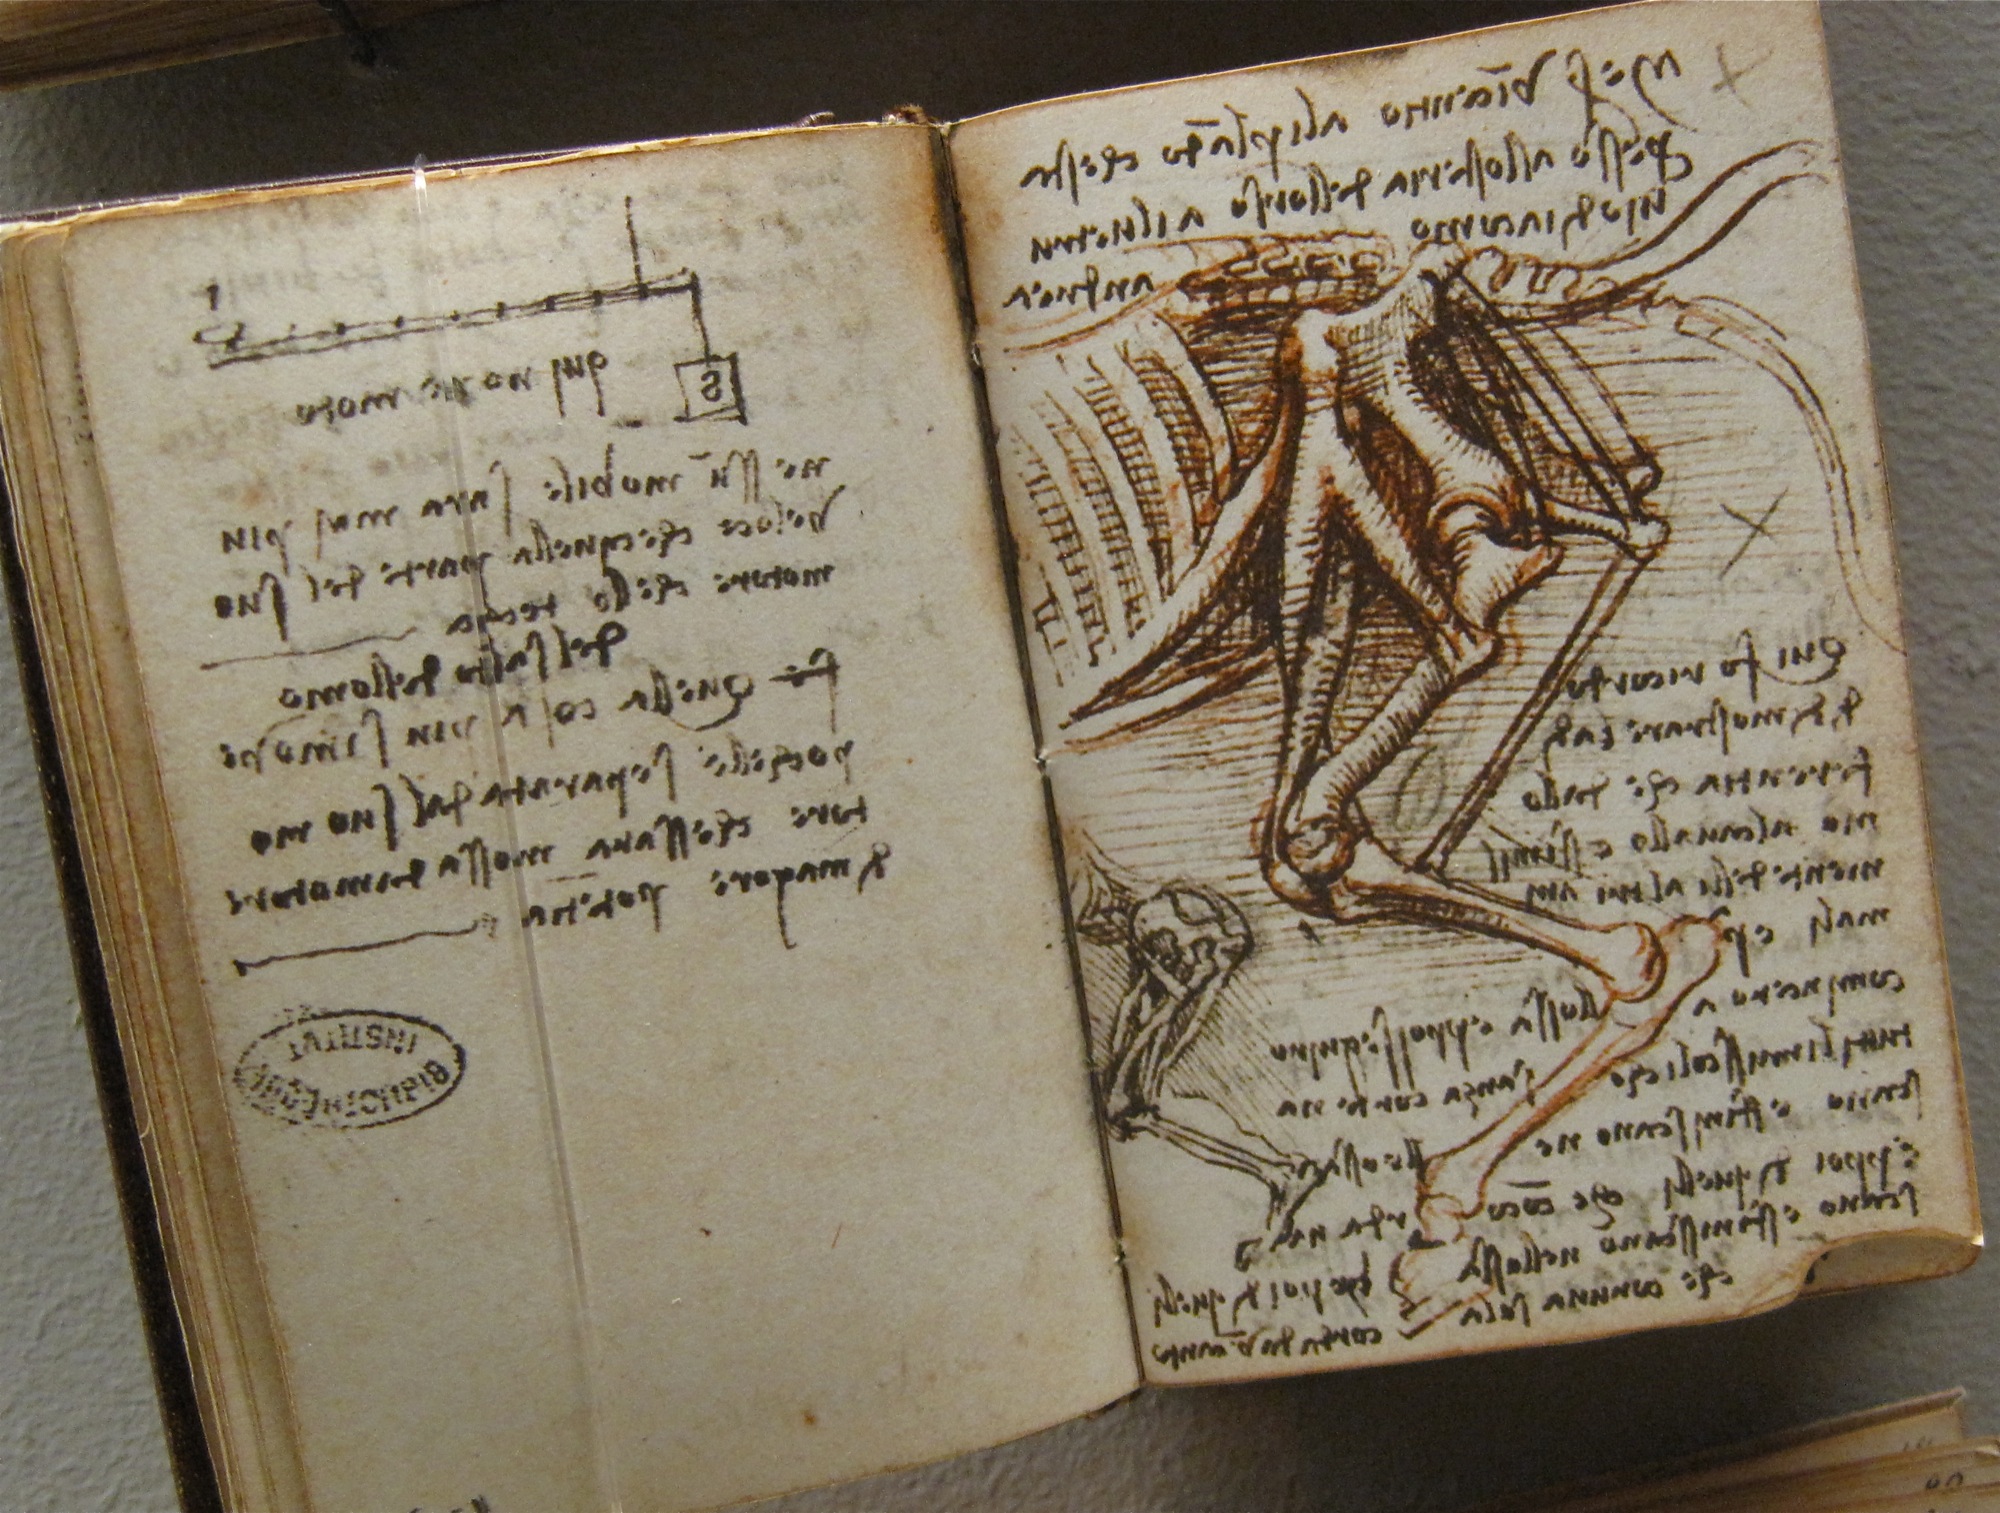
writing, wood, art, sketch, drawing, text, calligraphy, document, engelbart, ancient history, commemorative plaque